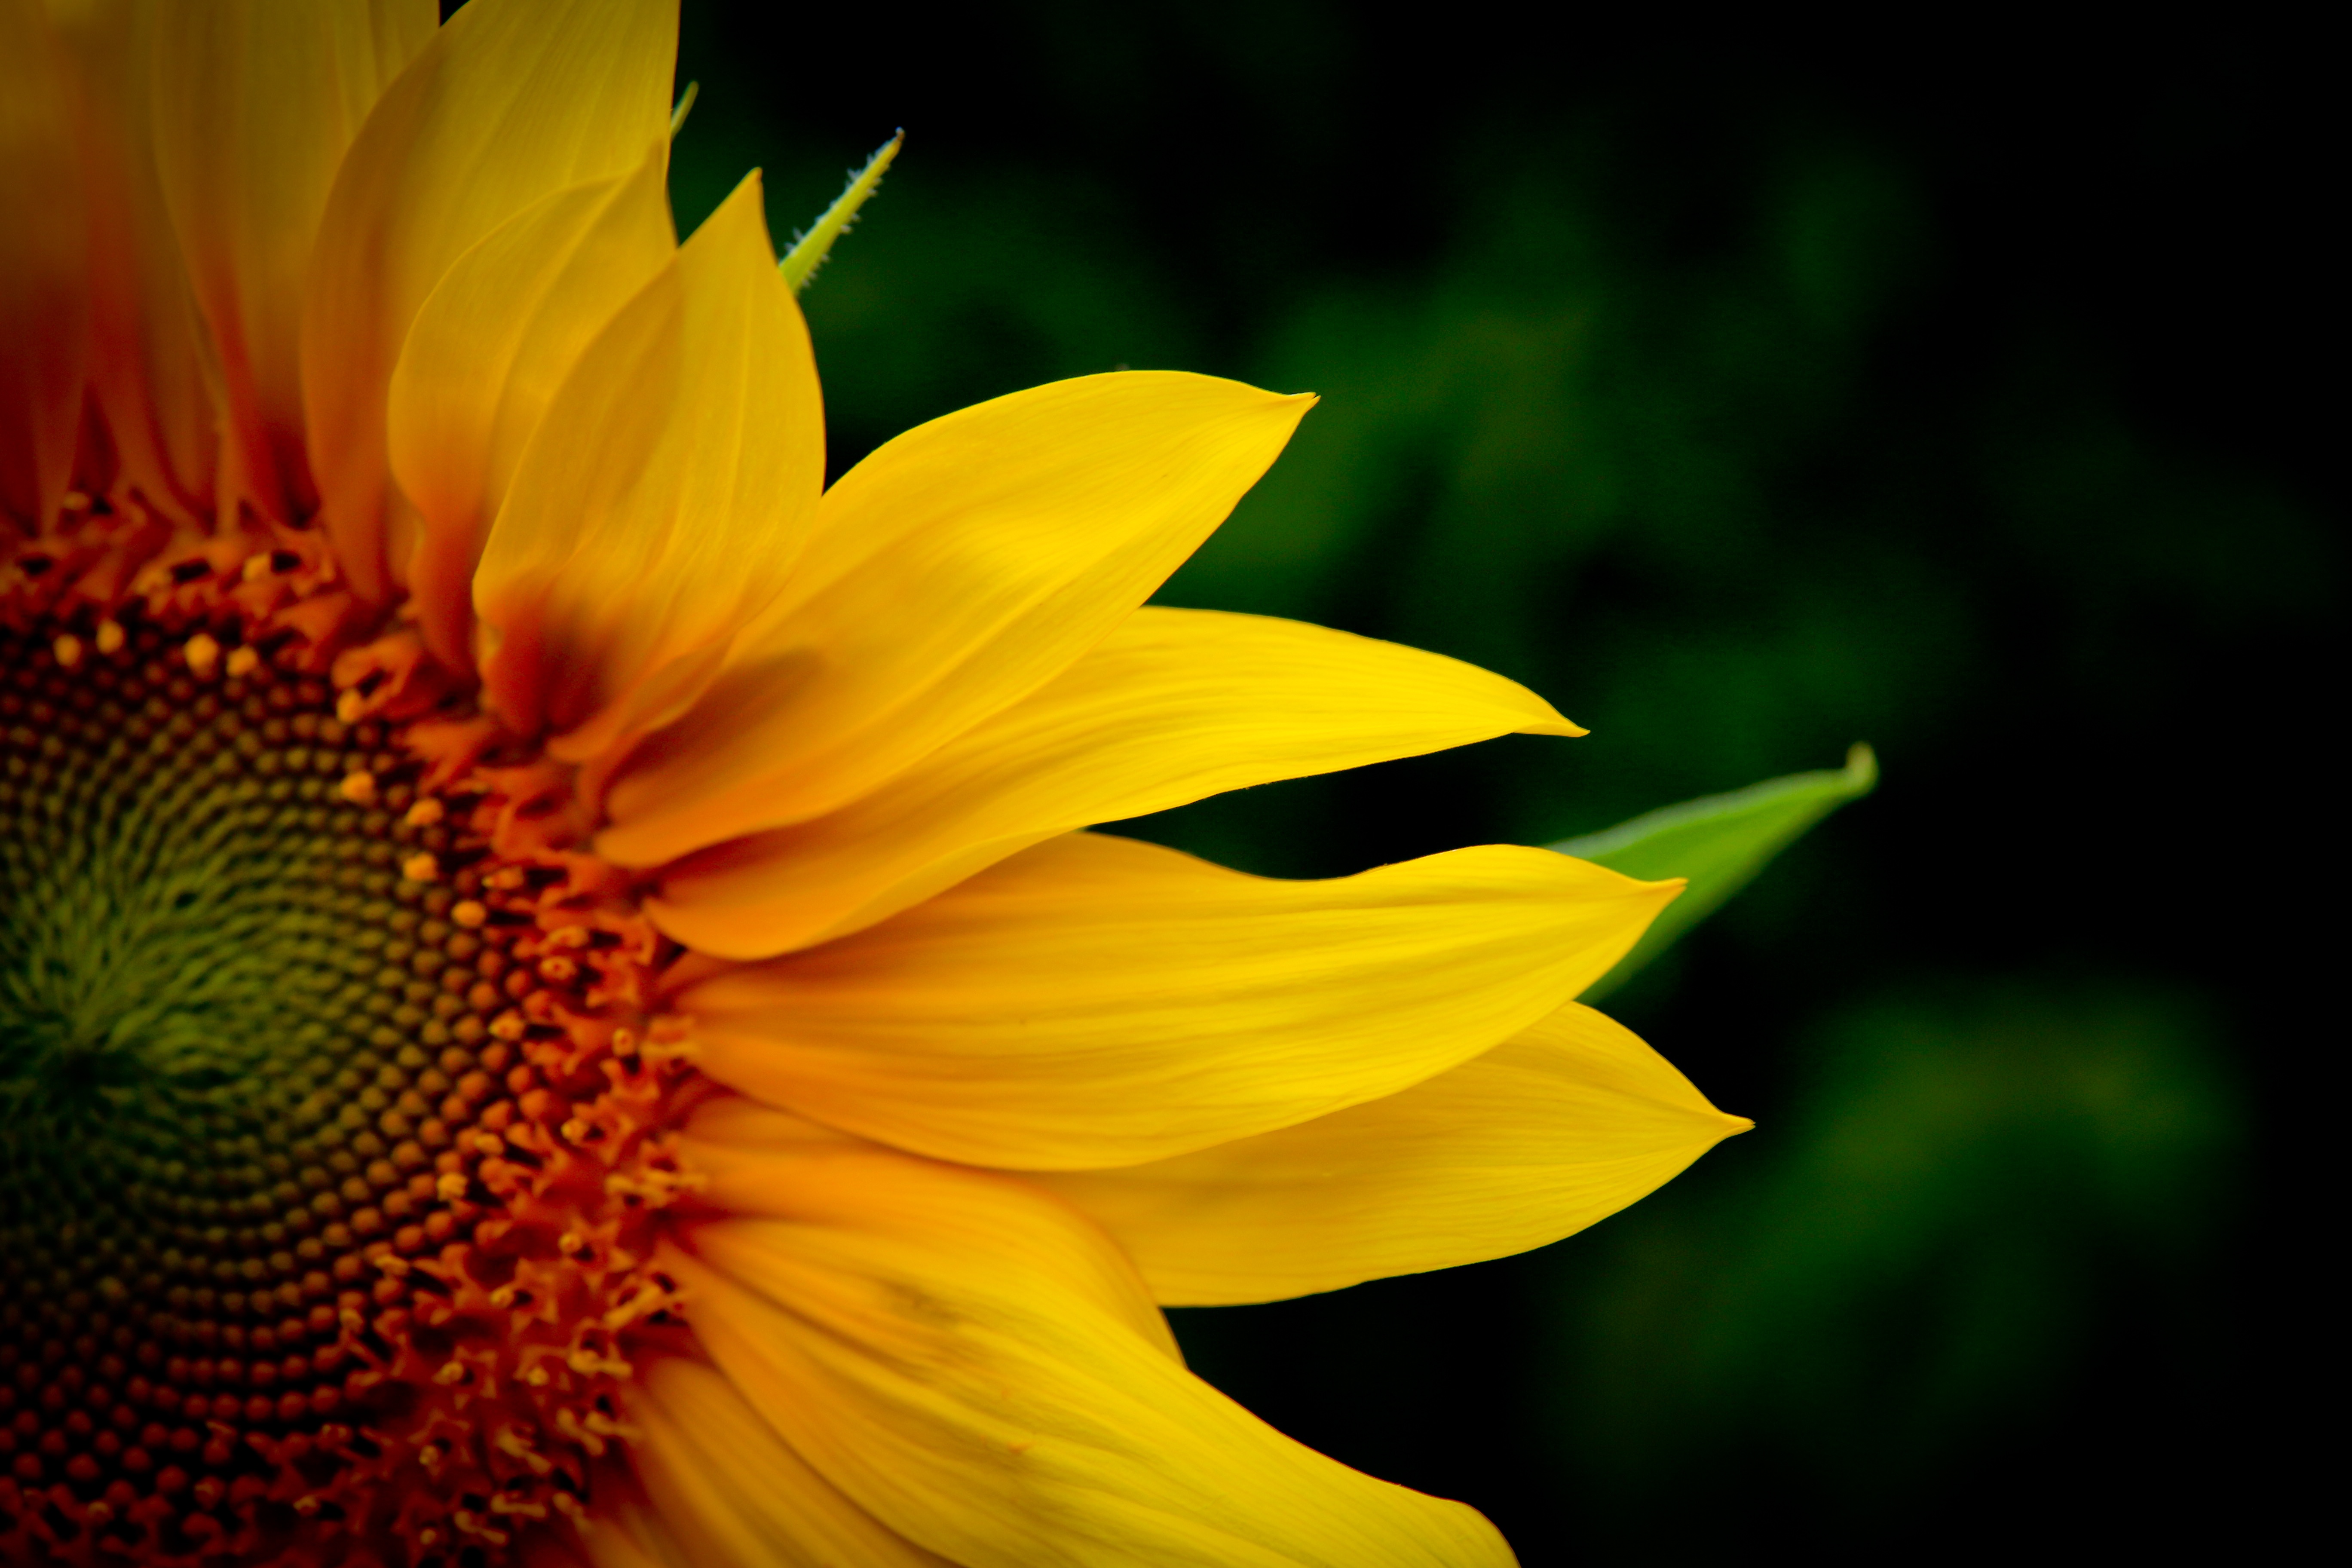
nature, plant, photography, sunlight, leaf, flower, petal, green, botany, yellow, flora, sunflower, close up, macro photography, flowering plant, daisy family, plant stem, land plant